Riverside Avenue Historic District

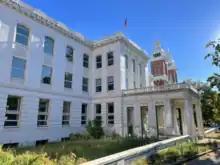
Chancery Building

Located at 1124 W. Riverside, the former Smith Funeral Home is a Baroque Revival structure built in 1921 at a cost of $130,000 ($ in dollars). It was designed by local architectural firm Jones and Levesque. The four-story building is rectangular in plan and composed of reinforced concrete and brick masonry. The façade along Riverside stretches for approximately 50 feet and is covered with cream colored terra cotta, while the side walls are pressed red brick that has been painted over. The Riverside façade is composed of five bays containing windows or doors. The central and exterior bays are thinner compared to the wider second and fourth bays. On the ground level the first, third and fifth bays contain doors. Every other bay contains windows, with arched windows on the second floor and rectangular windows in the rest. A mansard roof of stamped copper sits atop the façade, above a bracketed cornice and balustrade. In the center is a domed pavilion with an arched pediment. On either side of the dome are a pair of oeil-de-boeuf dormer windows.